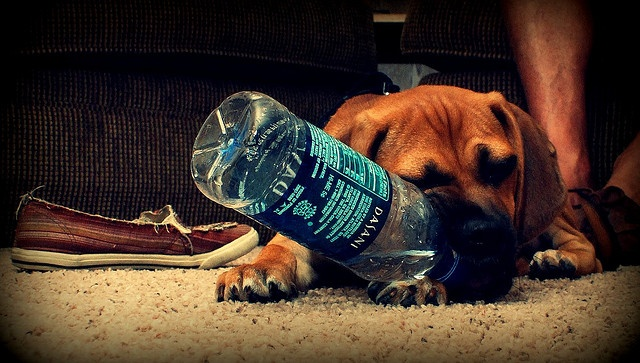
A brown dog drinking water from a plastic bottle.
A brown dog lying down next to a bottle of water and a shoe
A dog laying with a bottled water in his mouth.
A dog laying at a person's feet chewing on a bottle of water.
A dog chews on the top of a water bottle.